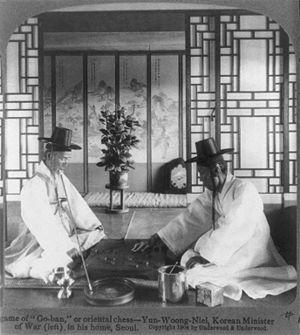
Les Yangban constituaient une classe sociale en Corée jusqu'en 1910. Elle se composait d'hommes éduqués selon l'idéal confucéen. Le mot Yangban réfère aux deux enseignements professés aux Yangban en devenir: l'enseignement littéraire et l'enseignement martial.